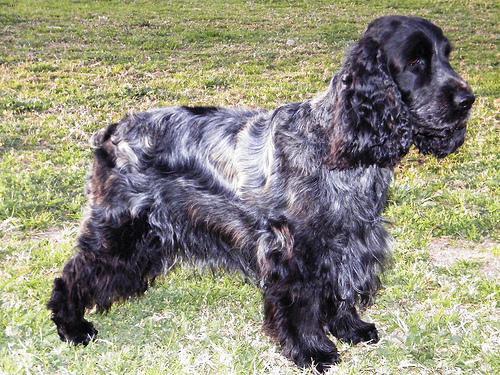
english cocker spaniel